Chute na santa incident

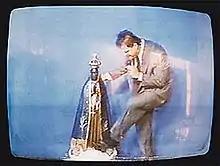
Photograph of a television set showing the moment Sérgio Von Helder kicks the image

The "Chute na santa" incident was a religious controversy that erupted in Brazil in late 1995, sparked by a live broadcast of a minister of Universal Church of the Kingdom of God (UCKG), the largest pentecostal church in Brazil, kicking the statue of Our Lady of Aparecida, a Roman Catholic saint.